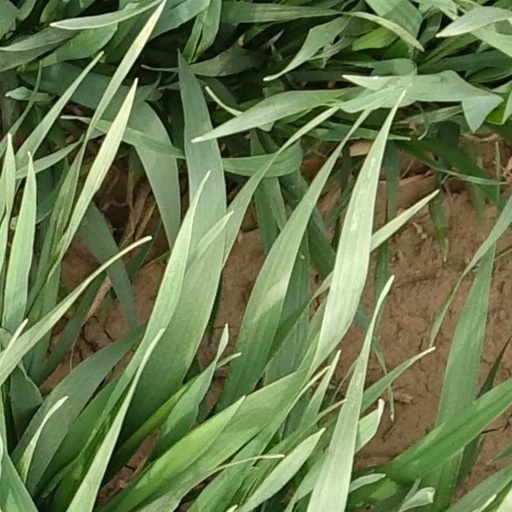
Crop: wheat